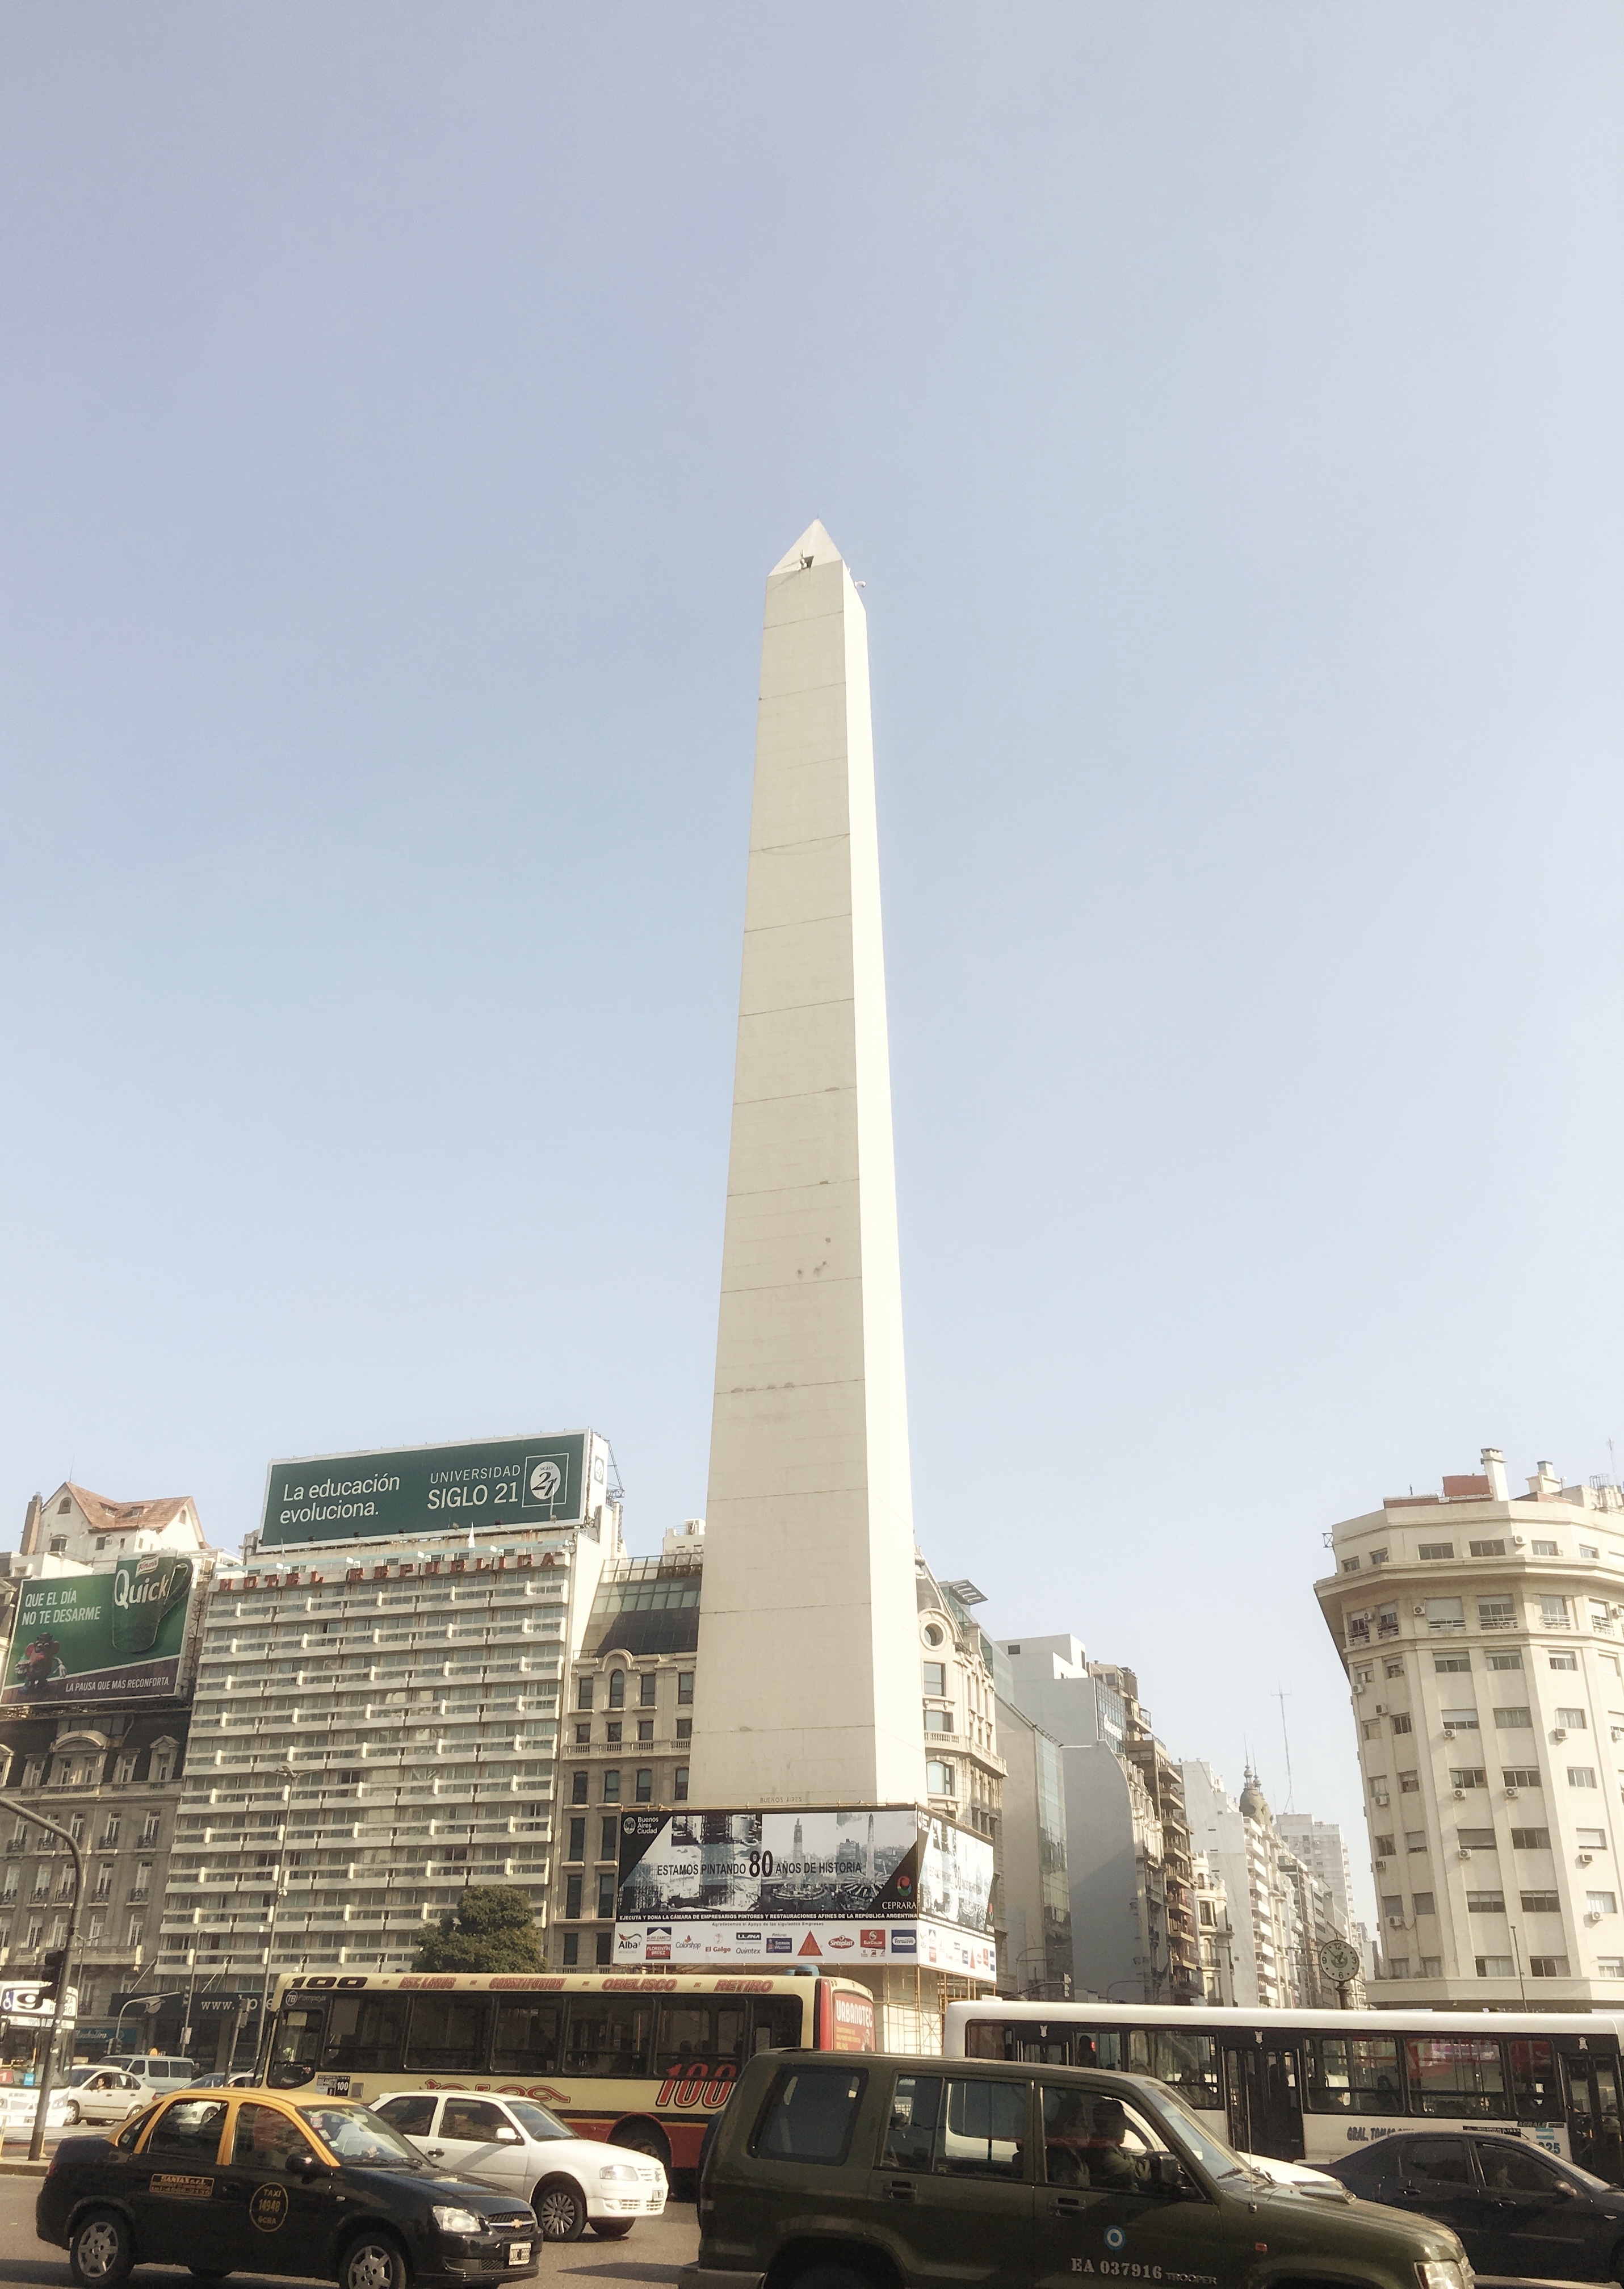
skyscraper, monument, tower, landmark, tower block, spire, obelisk